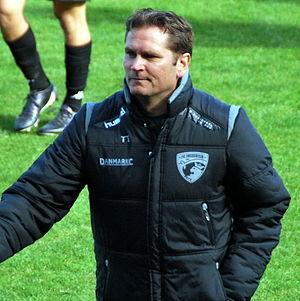
Thomas Thomasberg
Thomasberg i marts 2012.
Thomas Thomasberg. Tidligere fodboldspiller, og her som cheftræner for FC Fredericia. Her efter en testkamp på Viborg Stadion.